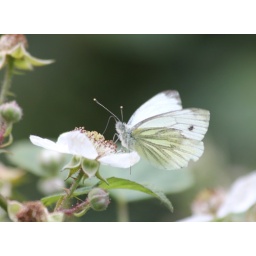
Captured this green veined white snacking on a bramble in Monsal Dale.